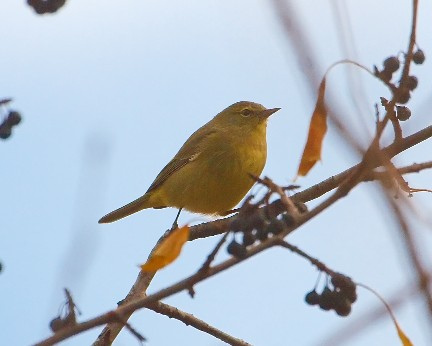
this is a yellow bird with a grey tail and a small beak.
this small, very round bird has a yellow breast and abdomen with light brown back and wings, a flat head and pointed beak.
the bird has a yellow hue to all of its feathers, tiny feet, a short neck, with a small beak that is straight and conical.
the bird has a yellow belly, the bill is short and pointed , the head is small compared to its body
this bird has an efficient, short and sharp beak and consistently yellow plumage.
this bird has wings that are black with a yellow belly
this bird has a belly that is yellow and breasts that are yellow too
this bird has a short point bill with dark grey brown head feathers and dark orange brown with black spots neck and belly colors.
the bird is small with a pointed bill, and is yellow all over.
this colorful bird is a mix between green and yellow and has brown on the back.
Species: Orange Crowned Warbler